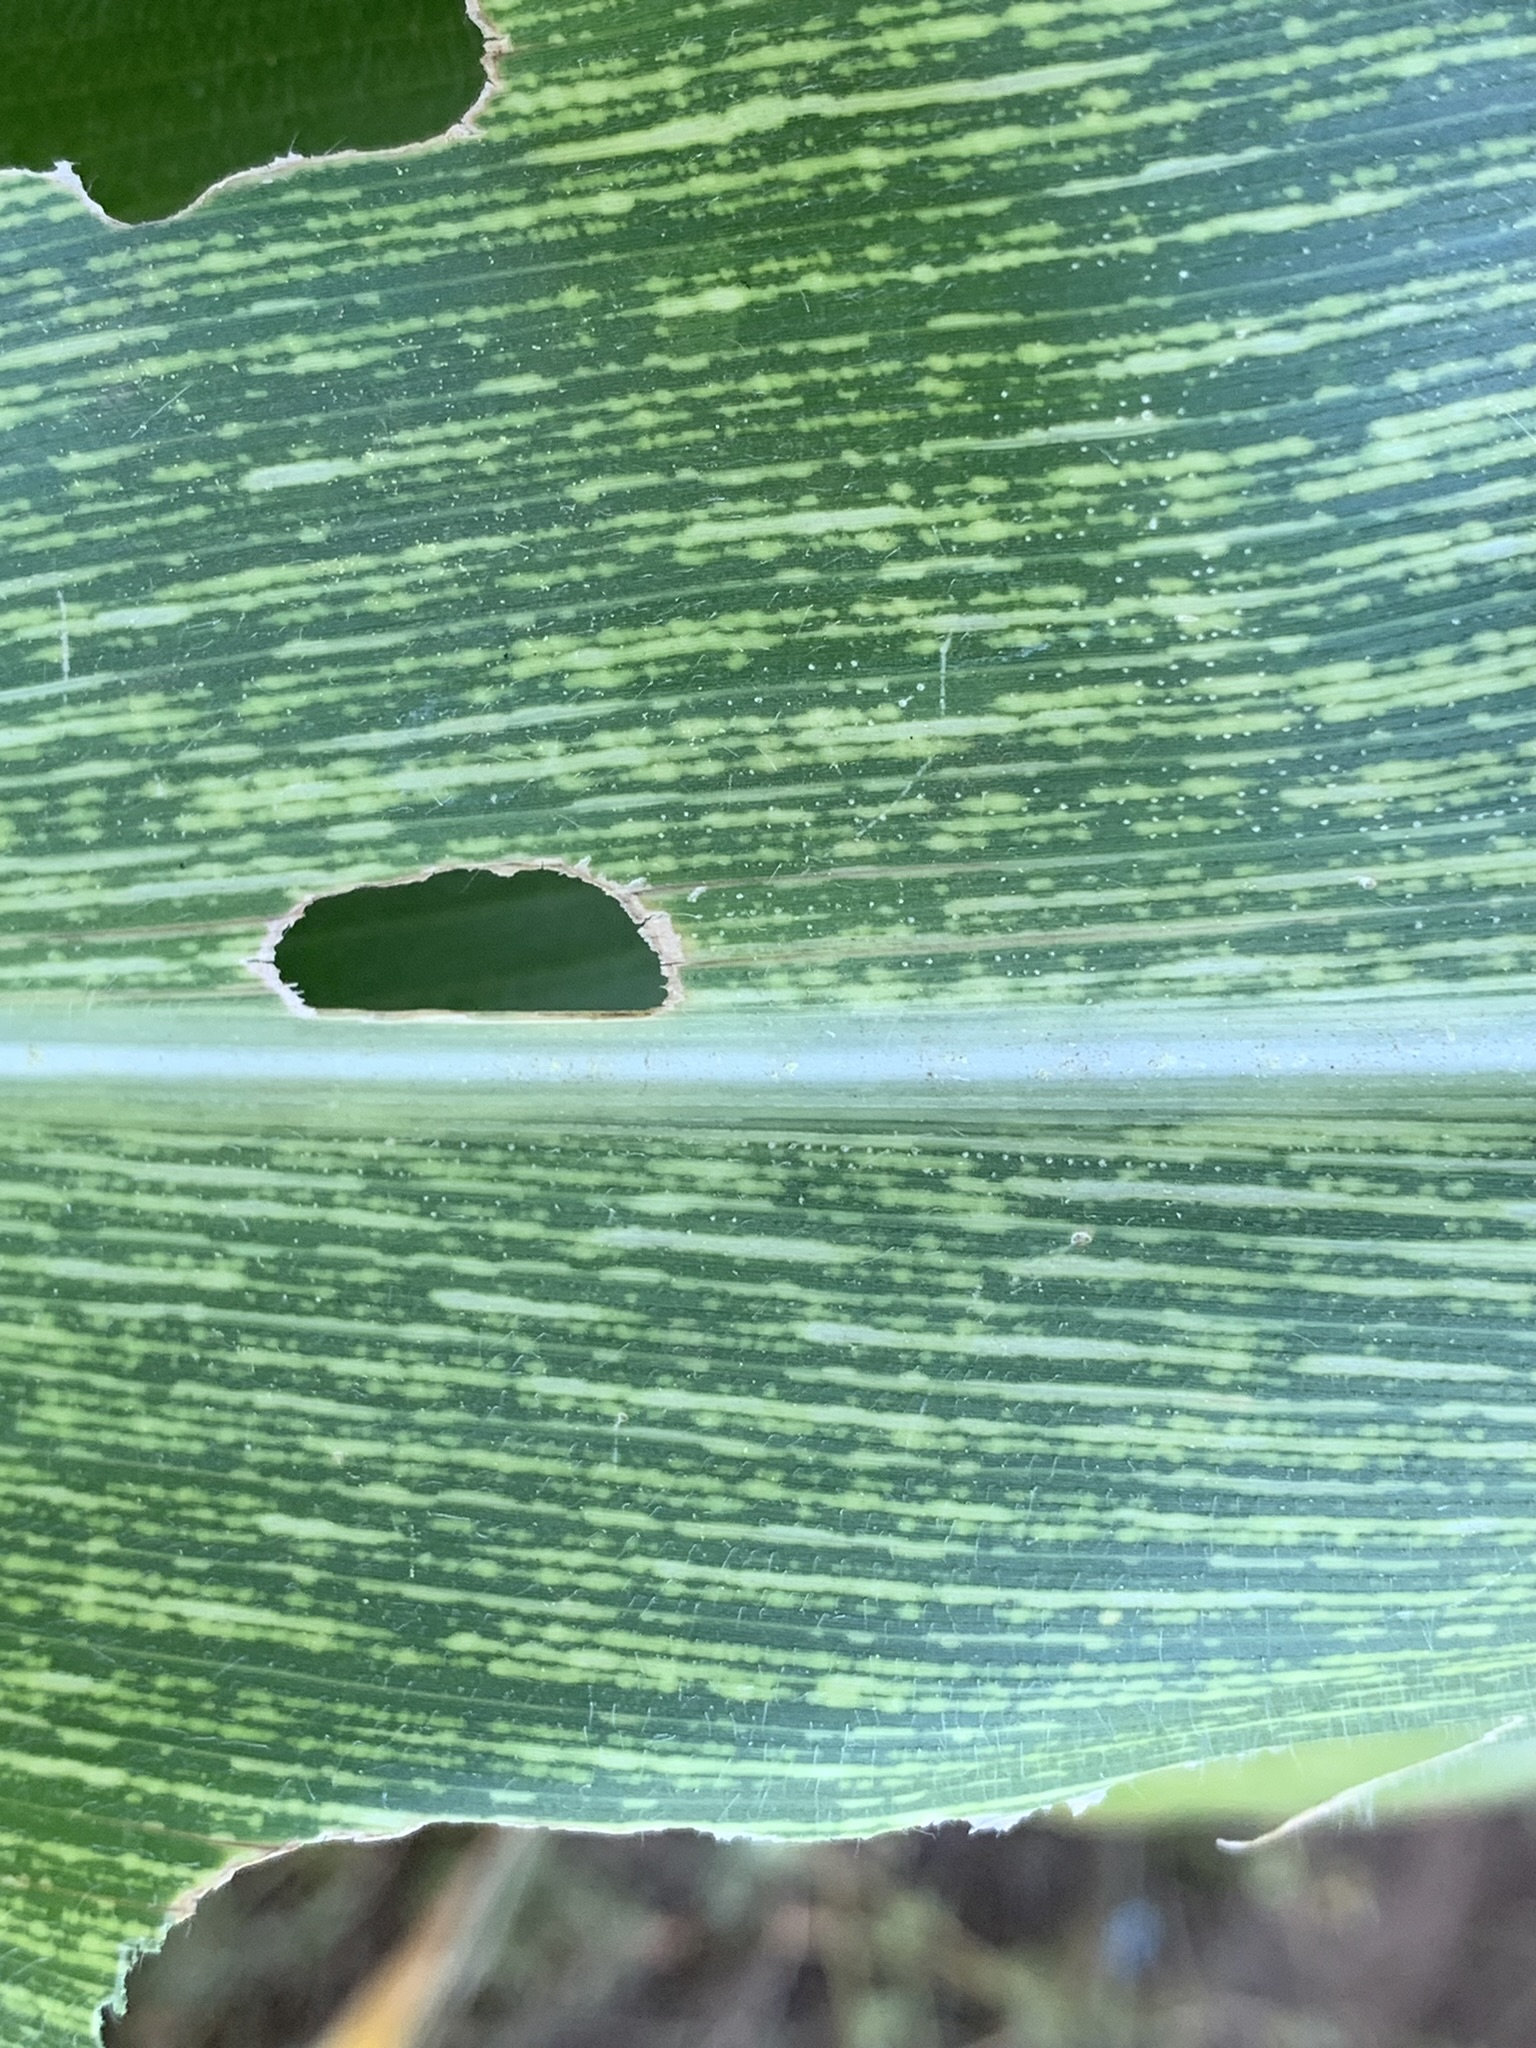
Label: MSV